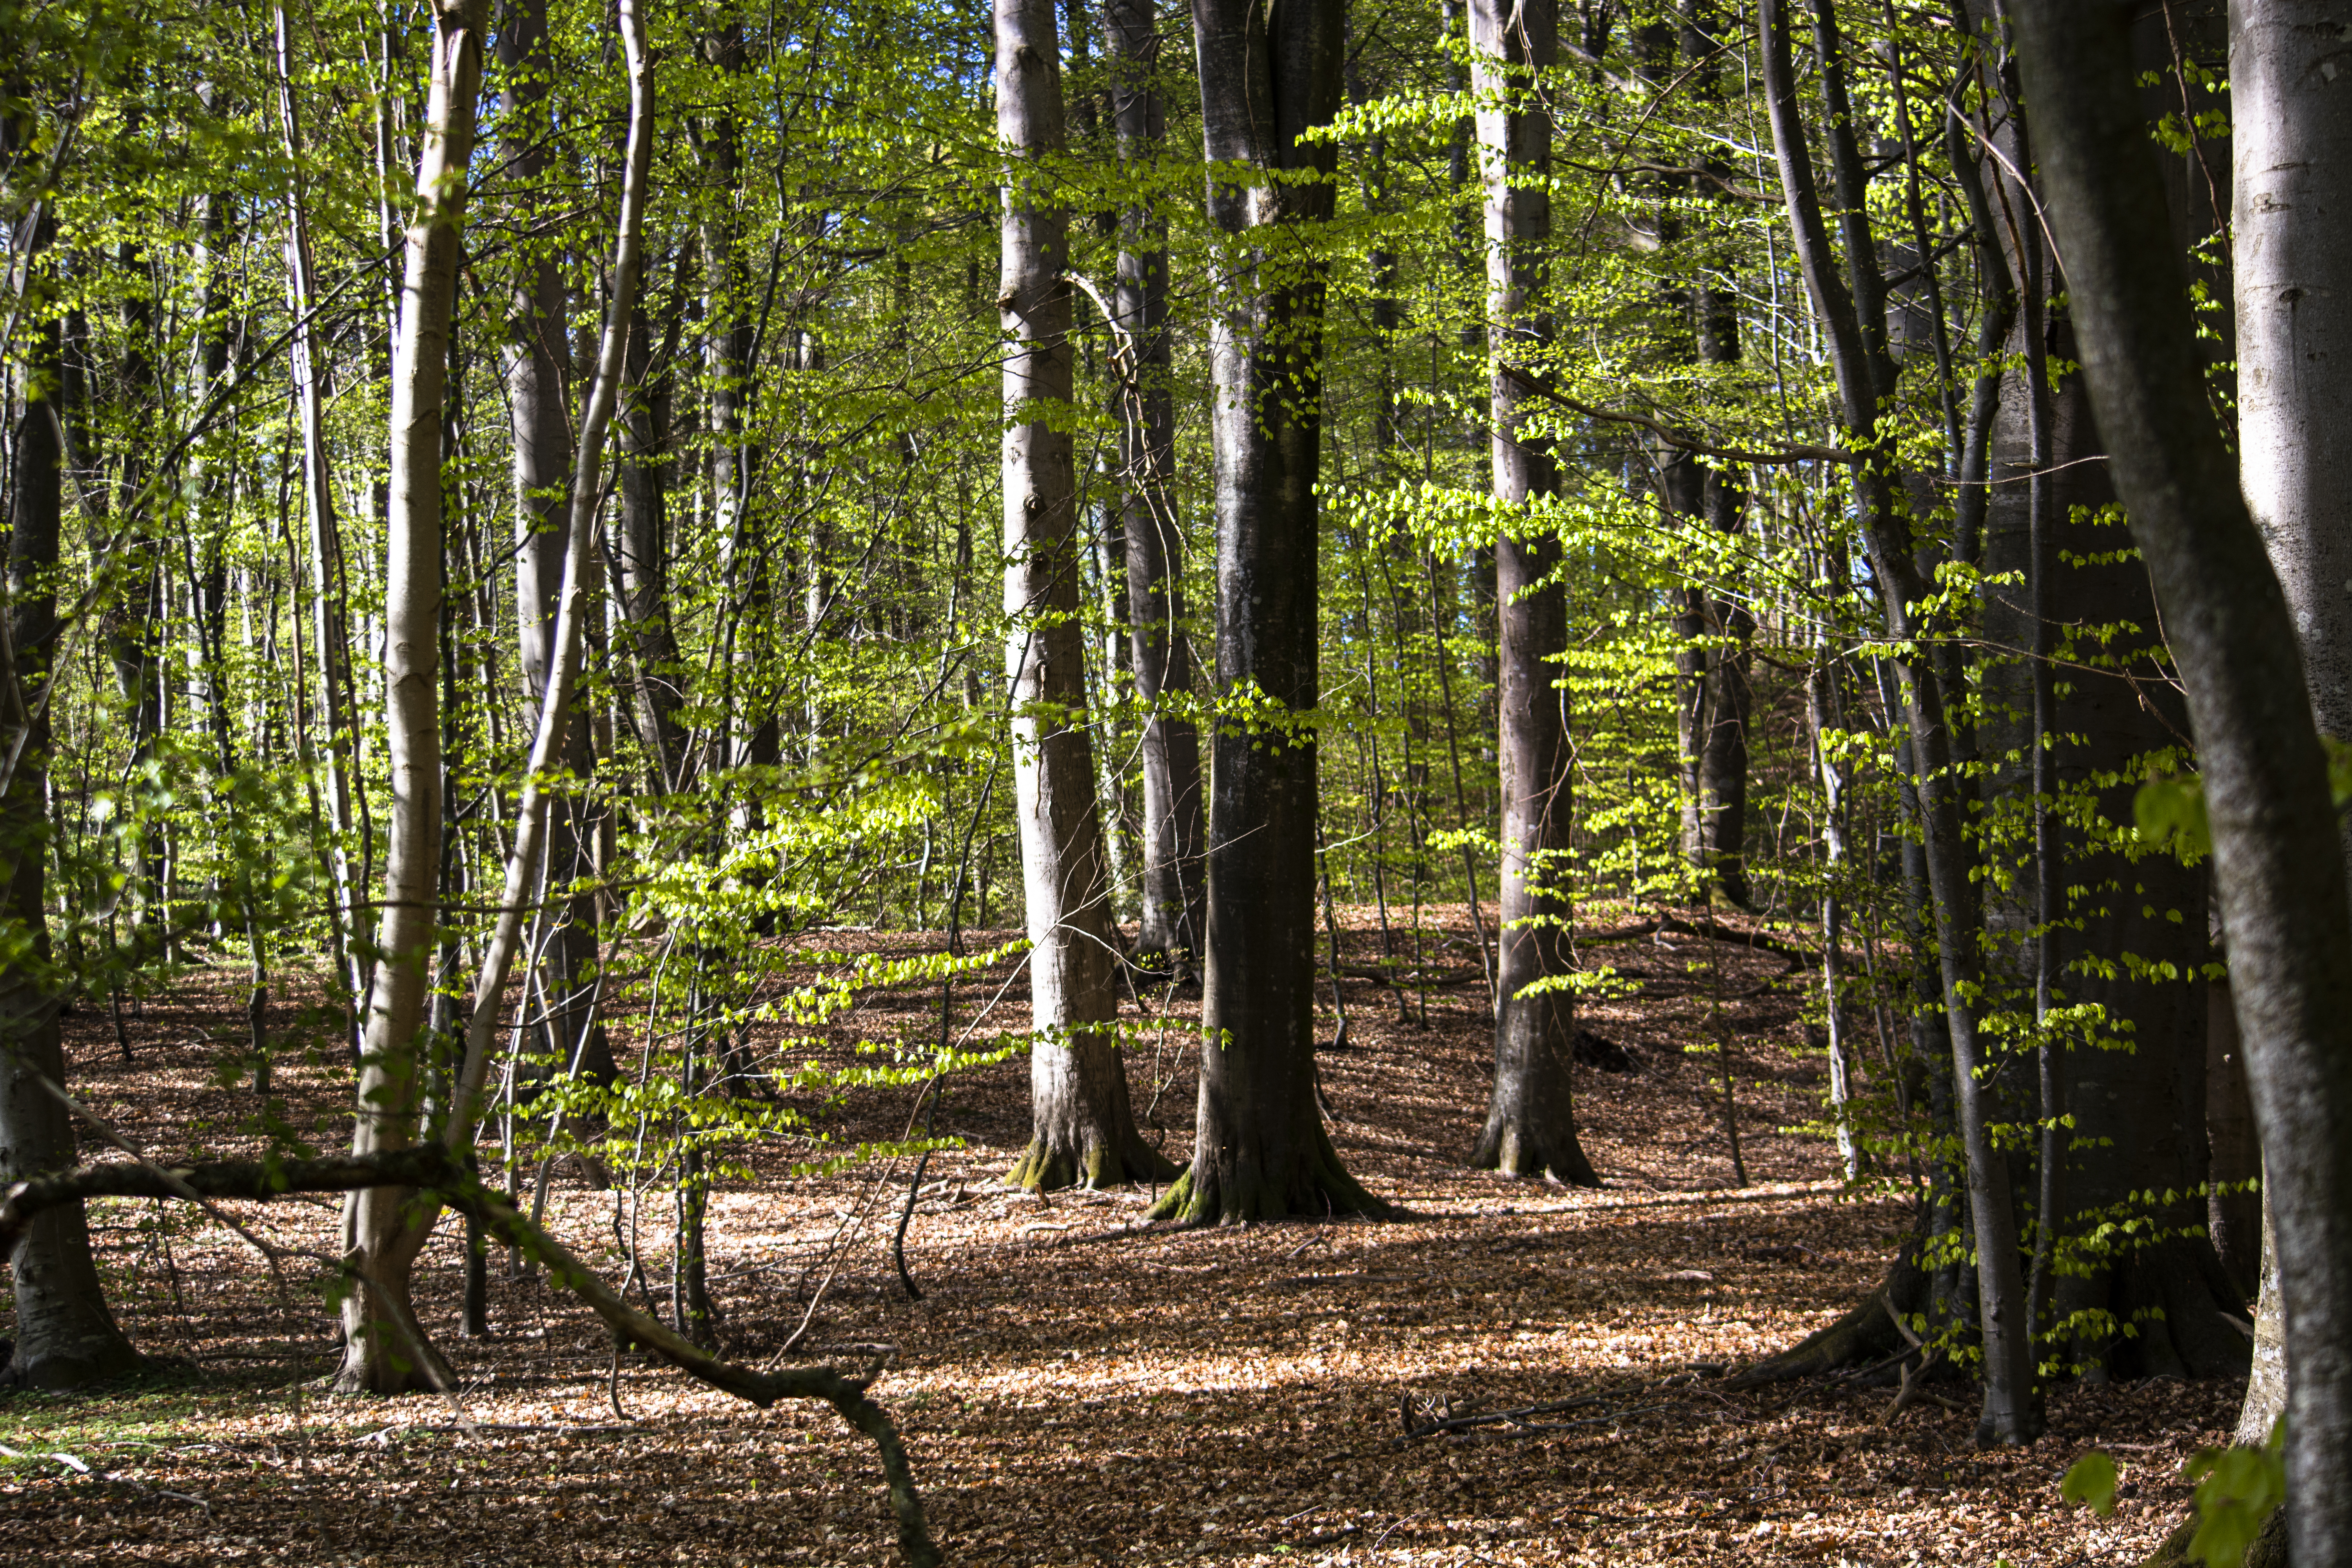
spring, forest, trees, nature, blossom, springtime, green, landscape, plant community, plant, ecoregion, natural landscape, wood, tree, terrestrial plant, trunk, biome, grass, deciduous, Tints and shades, spruce fir forest, shade, temperate broadleaf and mixed forest, woodland, grove, soil, trail, temperate coniferous forest, jungle, path, Northern hardwood forest, tropical and subtropical coniferous forests, old growth forest, riparian forest, valdivian temperate rain forest, plant stem, People in nature, rainforest, wildlife, shadow, conifer, birch family